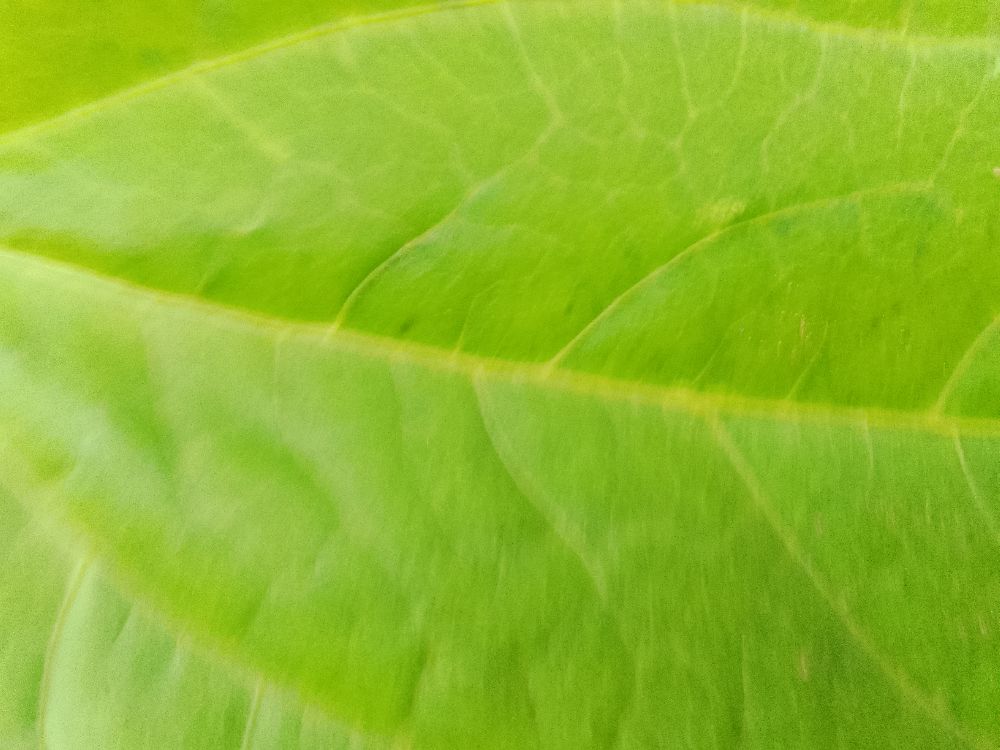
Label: healthy